Domenico Criscito

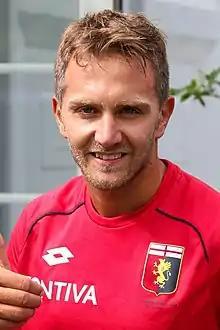
Criscito with Genoa in 2018

Domenico "Mimmo" Criscito (born 30 December 1986) is an Italian former professional footballer who played as a left-back. A versatile player, Criscito was effective both offensively and defensively and was also capable of playing as a wing-back or centre-back, a position which he often occupied in his early career.